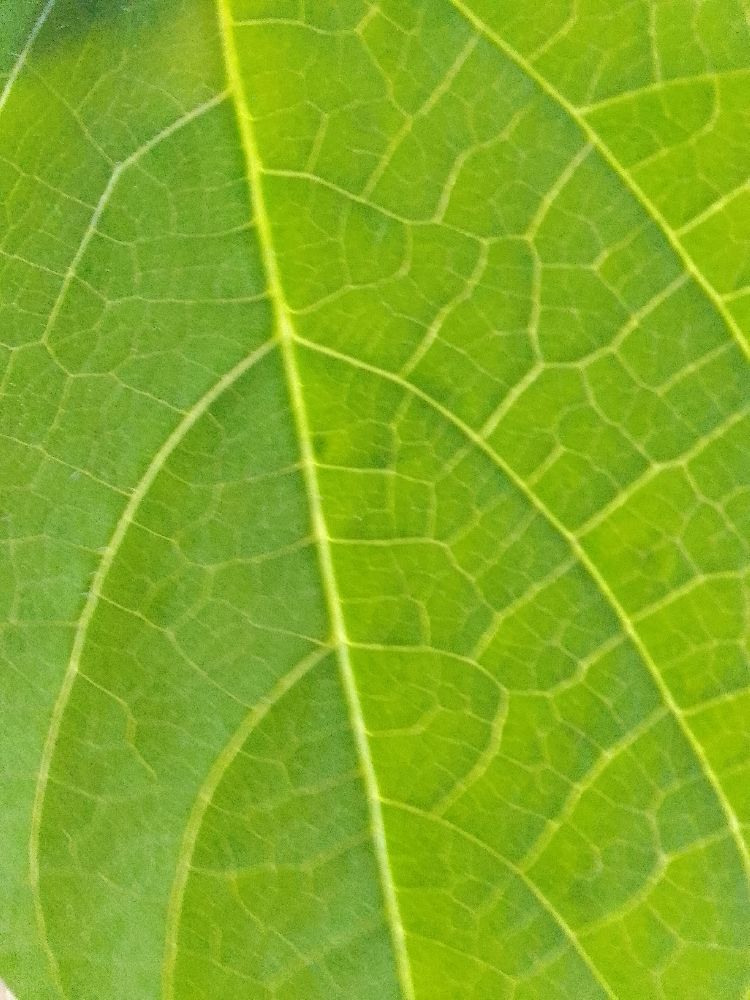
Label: healthy